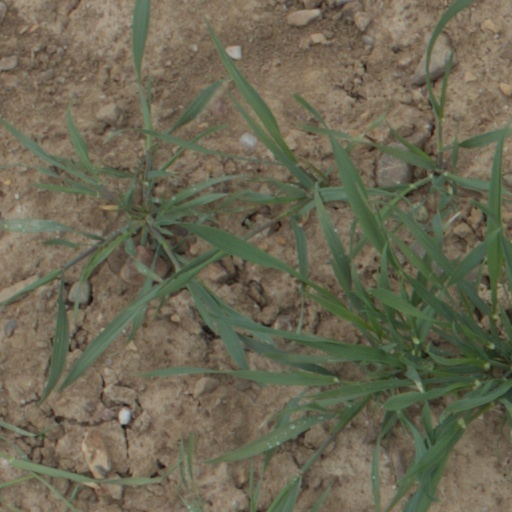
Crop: wheat